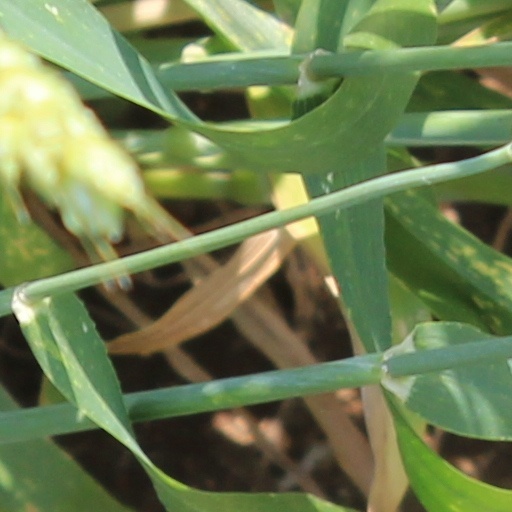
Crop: wheat